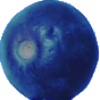
Label: huckleberry